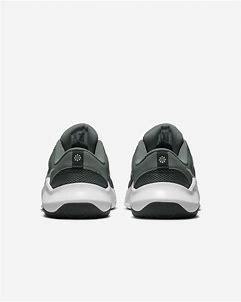
Brand: Nike
Model: Legend Essential 3 Next Nature